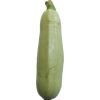
Label: zucchini